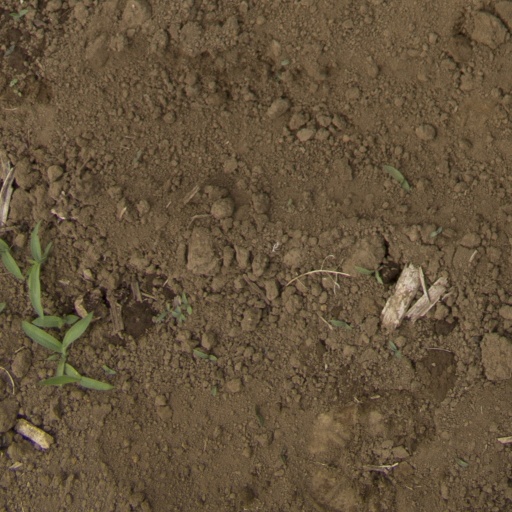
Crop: Jerusalem artichoke